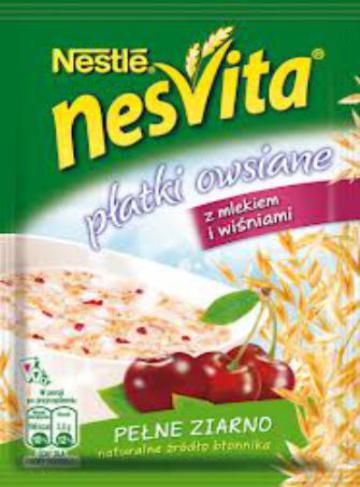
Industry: Food